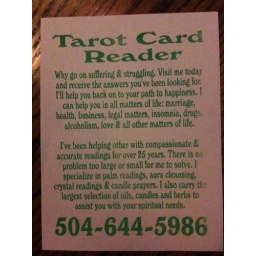
Stuck in the door at my parents house